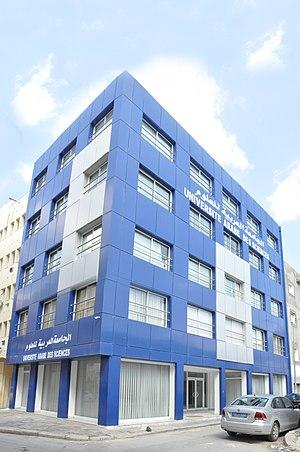
L’Université Arabe des Sciences (UAS)
L’Université Arabe des Sciences a été créée en 1993.Elle a été fondée par le professeur Mourad Ben Turkia ainsi qu’une élite d’enseignants universitaires. L’Université Arabe des Sciences appartient désormais au « Groupe de l’Education et des Sciences » qui constitue le plus grand groupe d’enseignement privé en Tunisie et qui comprend :